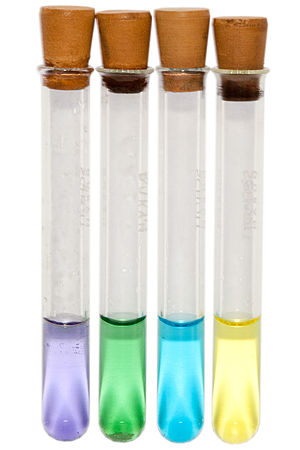
Vanadium / Kemiske egenskaber
Oxidations trinene af vanadium i sur vandig opløsning, fra venstre V2+ (lilla), V3+ (grøn), VO2+ (blå) and VO2+ (gul).
Vanadium er det 23. grundstof i det periodiske system, og har det kemiske symbol V: Under normale temperatur- og trykforhold optræder dette overgangsmetal som et sølvgråt, blødt og formbart metal.